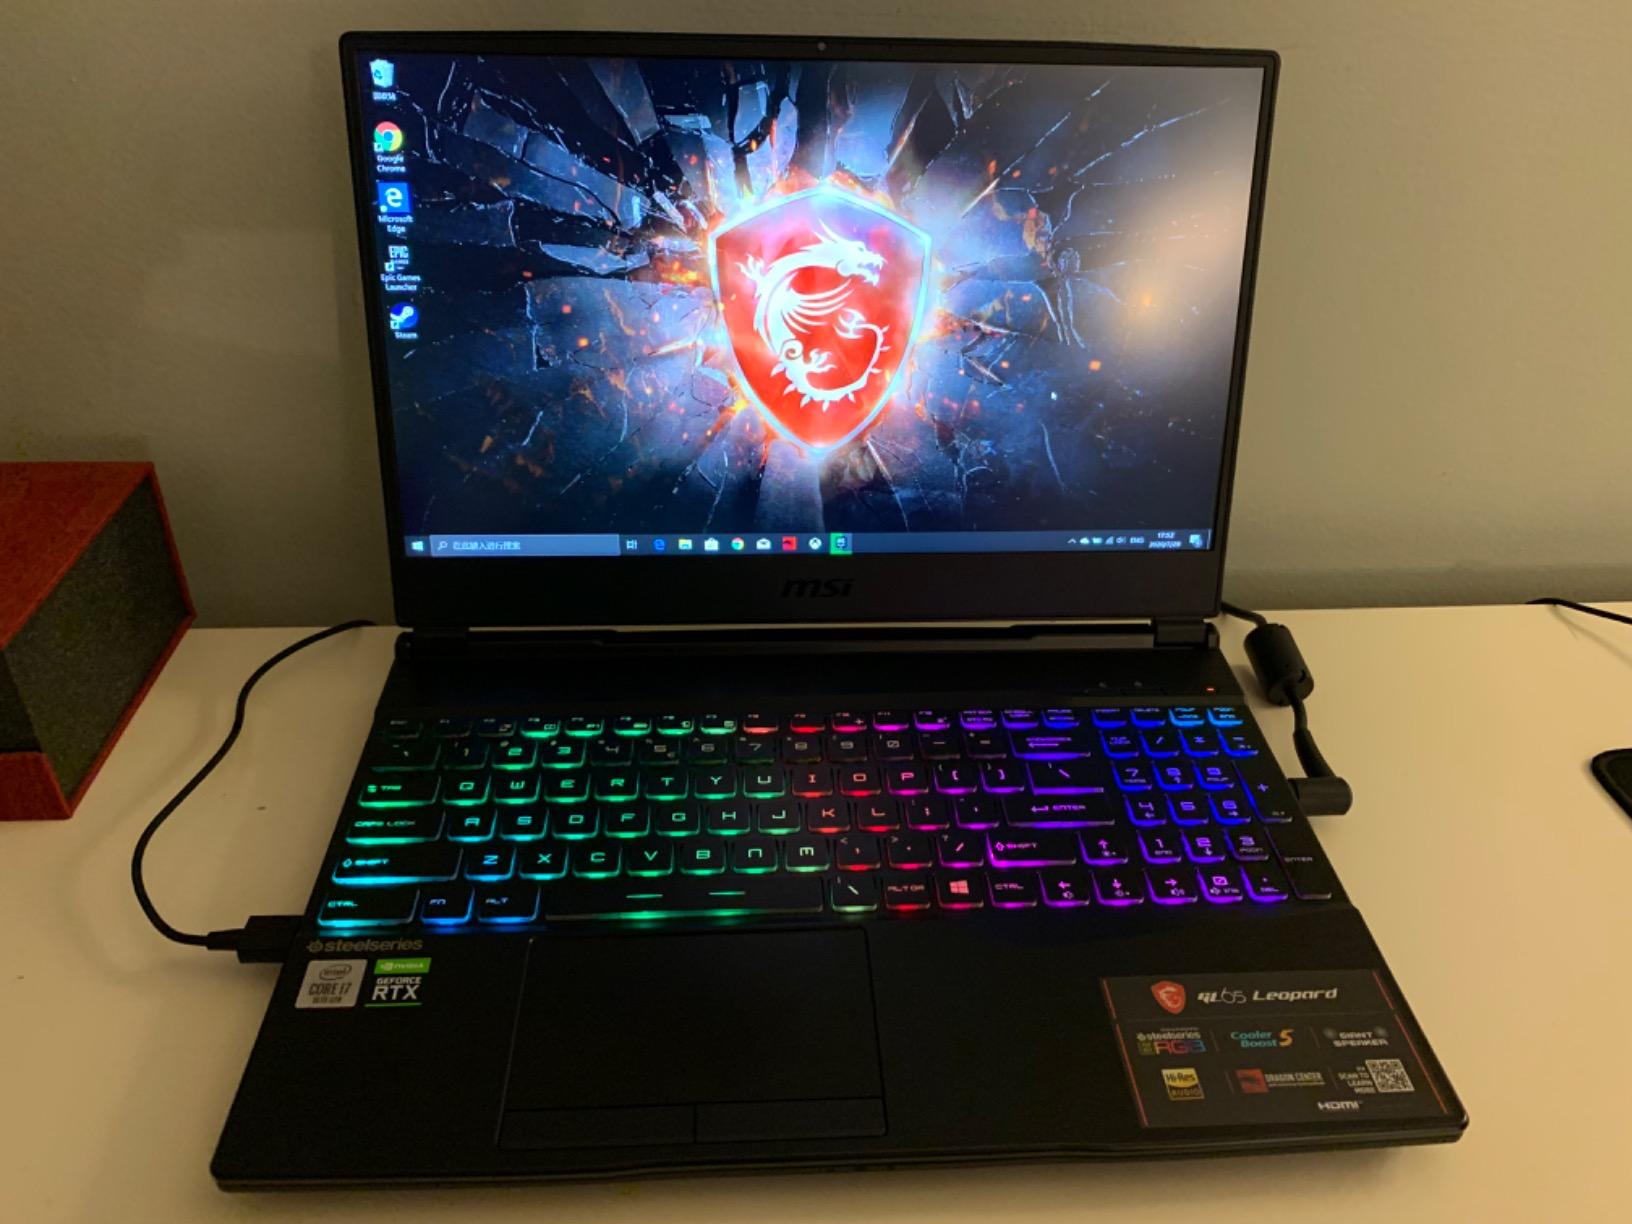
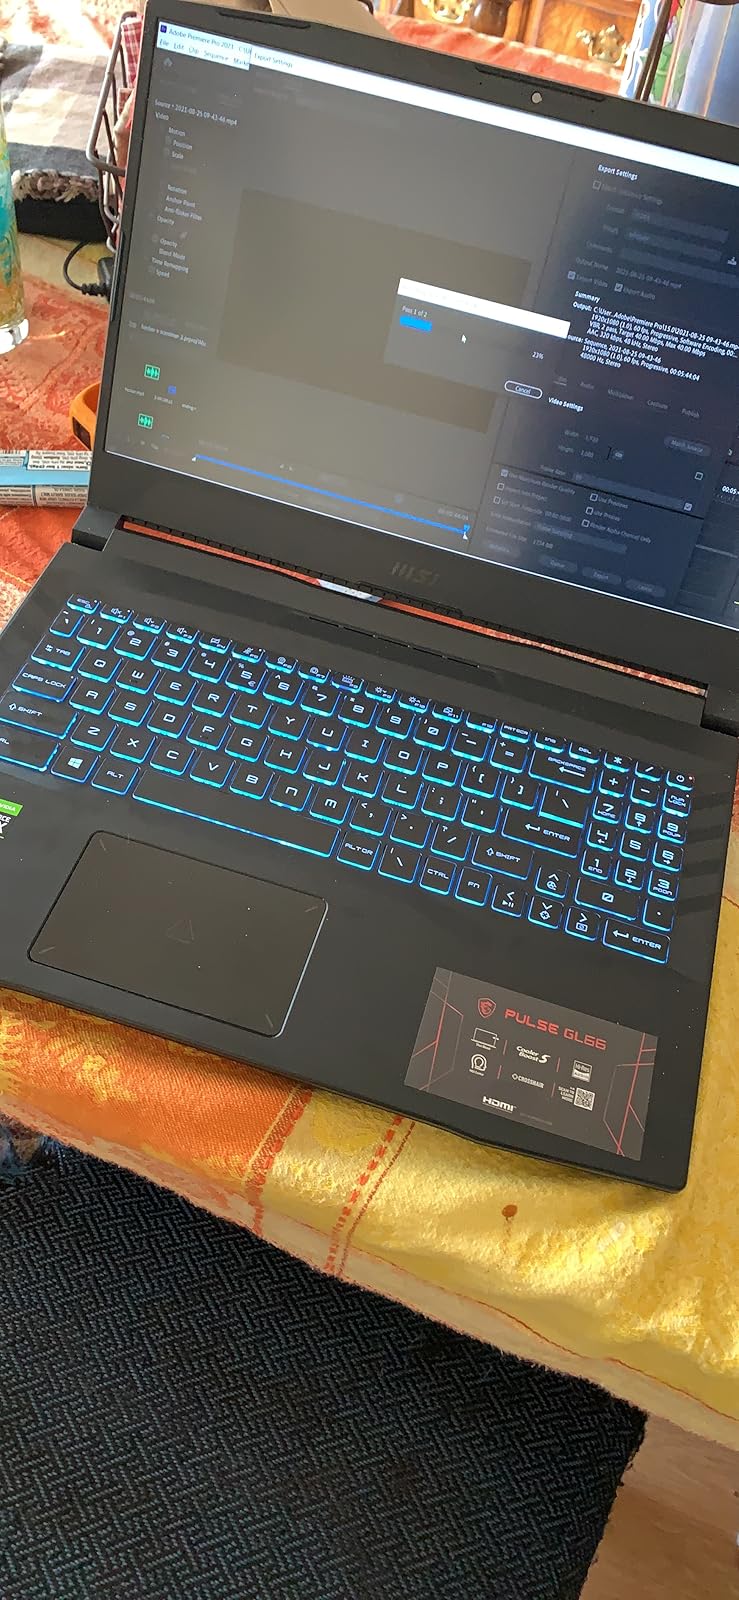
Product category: laptop
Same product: no